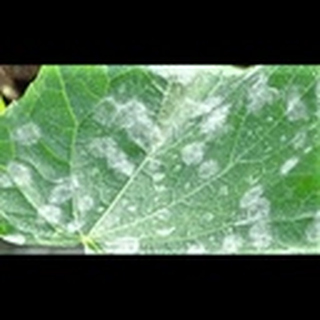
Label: cotton_powdery_mildew